HNoMS Ellida (1880)

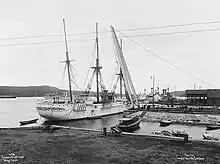
"Ellida" in Horten in 1903

"Ellida" underwent a refit in 1896, and was reclassified as a steam corvette. From 1898 she was used as a training vessel for cadets. In 1914 "Ellida" was refitted once more, and became the mother ship and support vessel for the early Norwegian submarines (the A class). She was decommissioned and sold off in 1925.